Takanodai Station

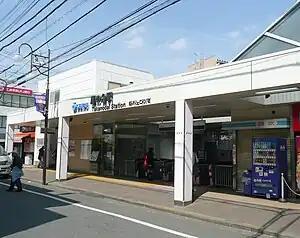
The station entrance, April 2012

is a passenger railway station located in the city of Kodaira, Tokyo, Japan, operated by the private railway operator Seibu Railway.